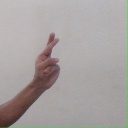
अक्षर: र